Eels (band)

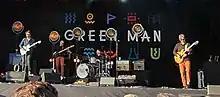
Eels performing at the Green man Festival in August 2019

On January 17, 2018, Eels announced their 12th studio album, "The Deconstruction", to be released on April 6, 2018, their first in nearly four years. They also announced a supporting tour throughout the United States and Europe, beginning in Pomona, California on May 28, 2018. The album travels through many styles sonically, but its lyrics primarily deal with rebuilding one's life and looking back on what went wrong. Singles include (in release order) the title track, "Today Is the Day", "Premonition", and "Bone Dry". Styles present on the album include orchestral pop, power pop, psychedelic pop/rock, indie/alternative rock and post-modern pop.